Drax Power Station

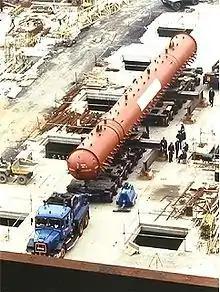
The delivery of a Babcock steam drum during construction (1974)

Authority to carry out preparatory works was granted in December 1964, leading to full permission in March 1966, on the basis that the station would be designed to accommodate six 660 MW units, but that only the first three be proceeded with for the time being.